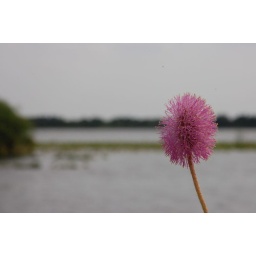
flower by the lake